Wings of Tatev

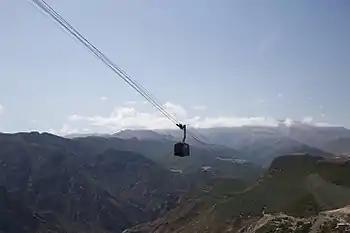
Wings of Tatev aerial tramway

The Tatev Gateway Project has involved an investment of more than US$22 million. USD 16 million of this amount has been used for the construction of the aerial tramway; over US$1 million – for the construction of Tatevatun Restaurant; USD 1.5 million – for the development of infrastructures; and about US$670,000 for the site improvement.